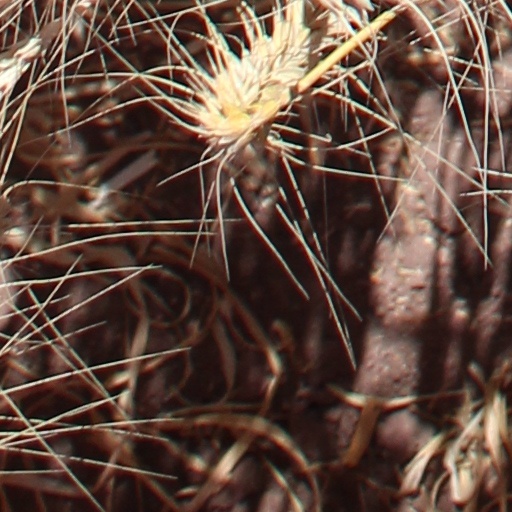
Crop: wheat